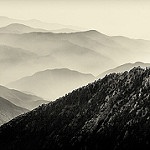
Label: mountain